Guinea pig

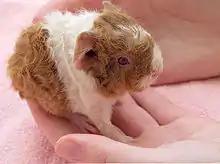

Males (boars) reach sexual maturity in 3–5 weeks. Similarly, females (sows) can be fertile as early as four weeks old and carry litters before becoming fully grown adults. A sow can breed year-round (with spring being the peak). A sow can have as many as five litters in a year, but six is theoretically possible. Unlike the offspring of most rodents, which are altricial at birth, newborn cavy pups are precocial, and are well-developed with hair, teeth, claws, and partial eyesight. The pups are immediately mobile and capable of eating solid food, though they continue to suckle. Sows can once again become pregnant 6–48 hours after giving birth, but it is not healthy for a female to be constantly pregnant.